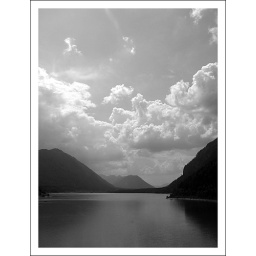
Lake Sylvenstein again, this time in black and white to suit the mood.